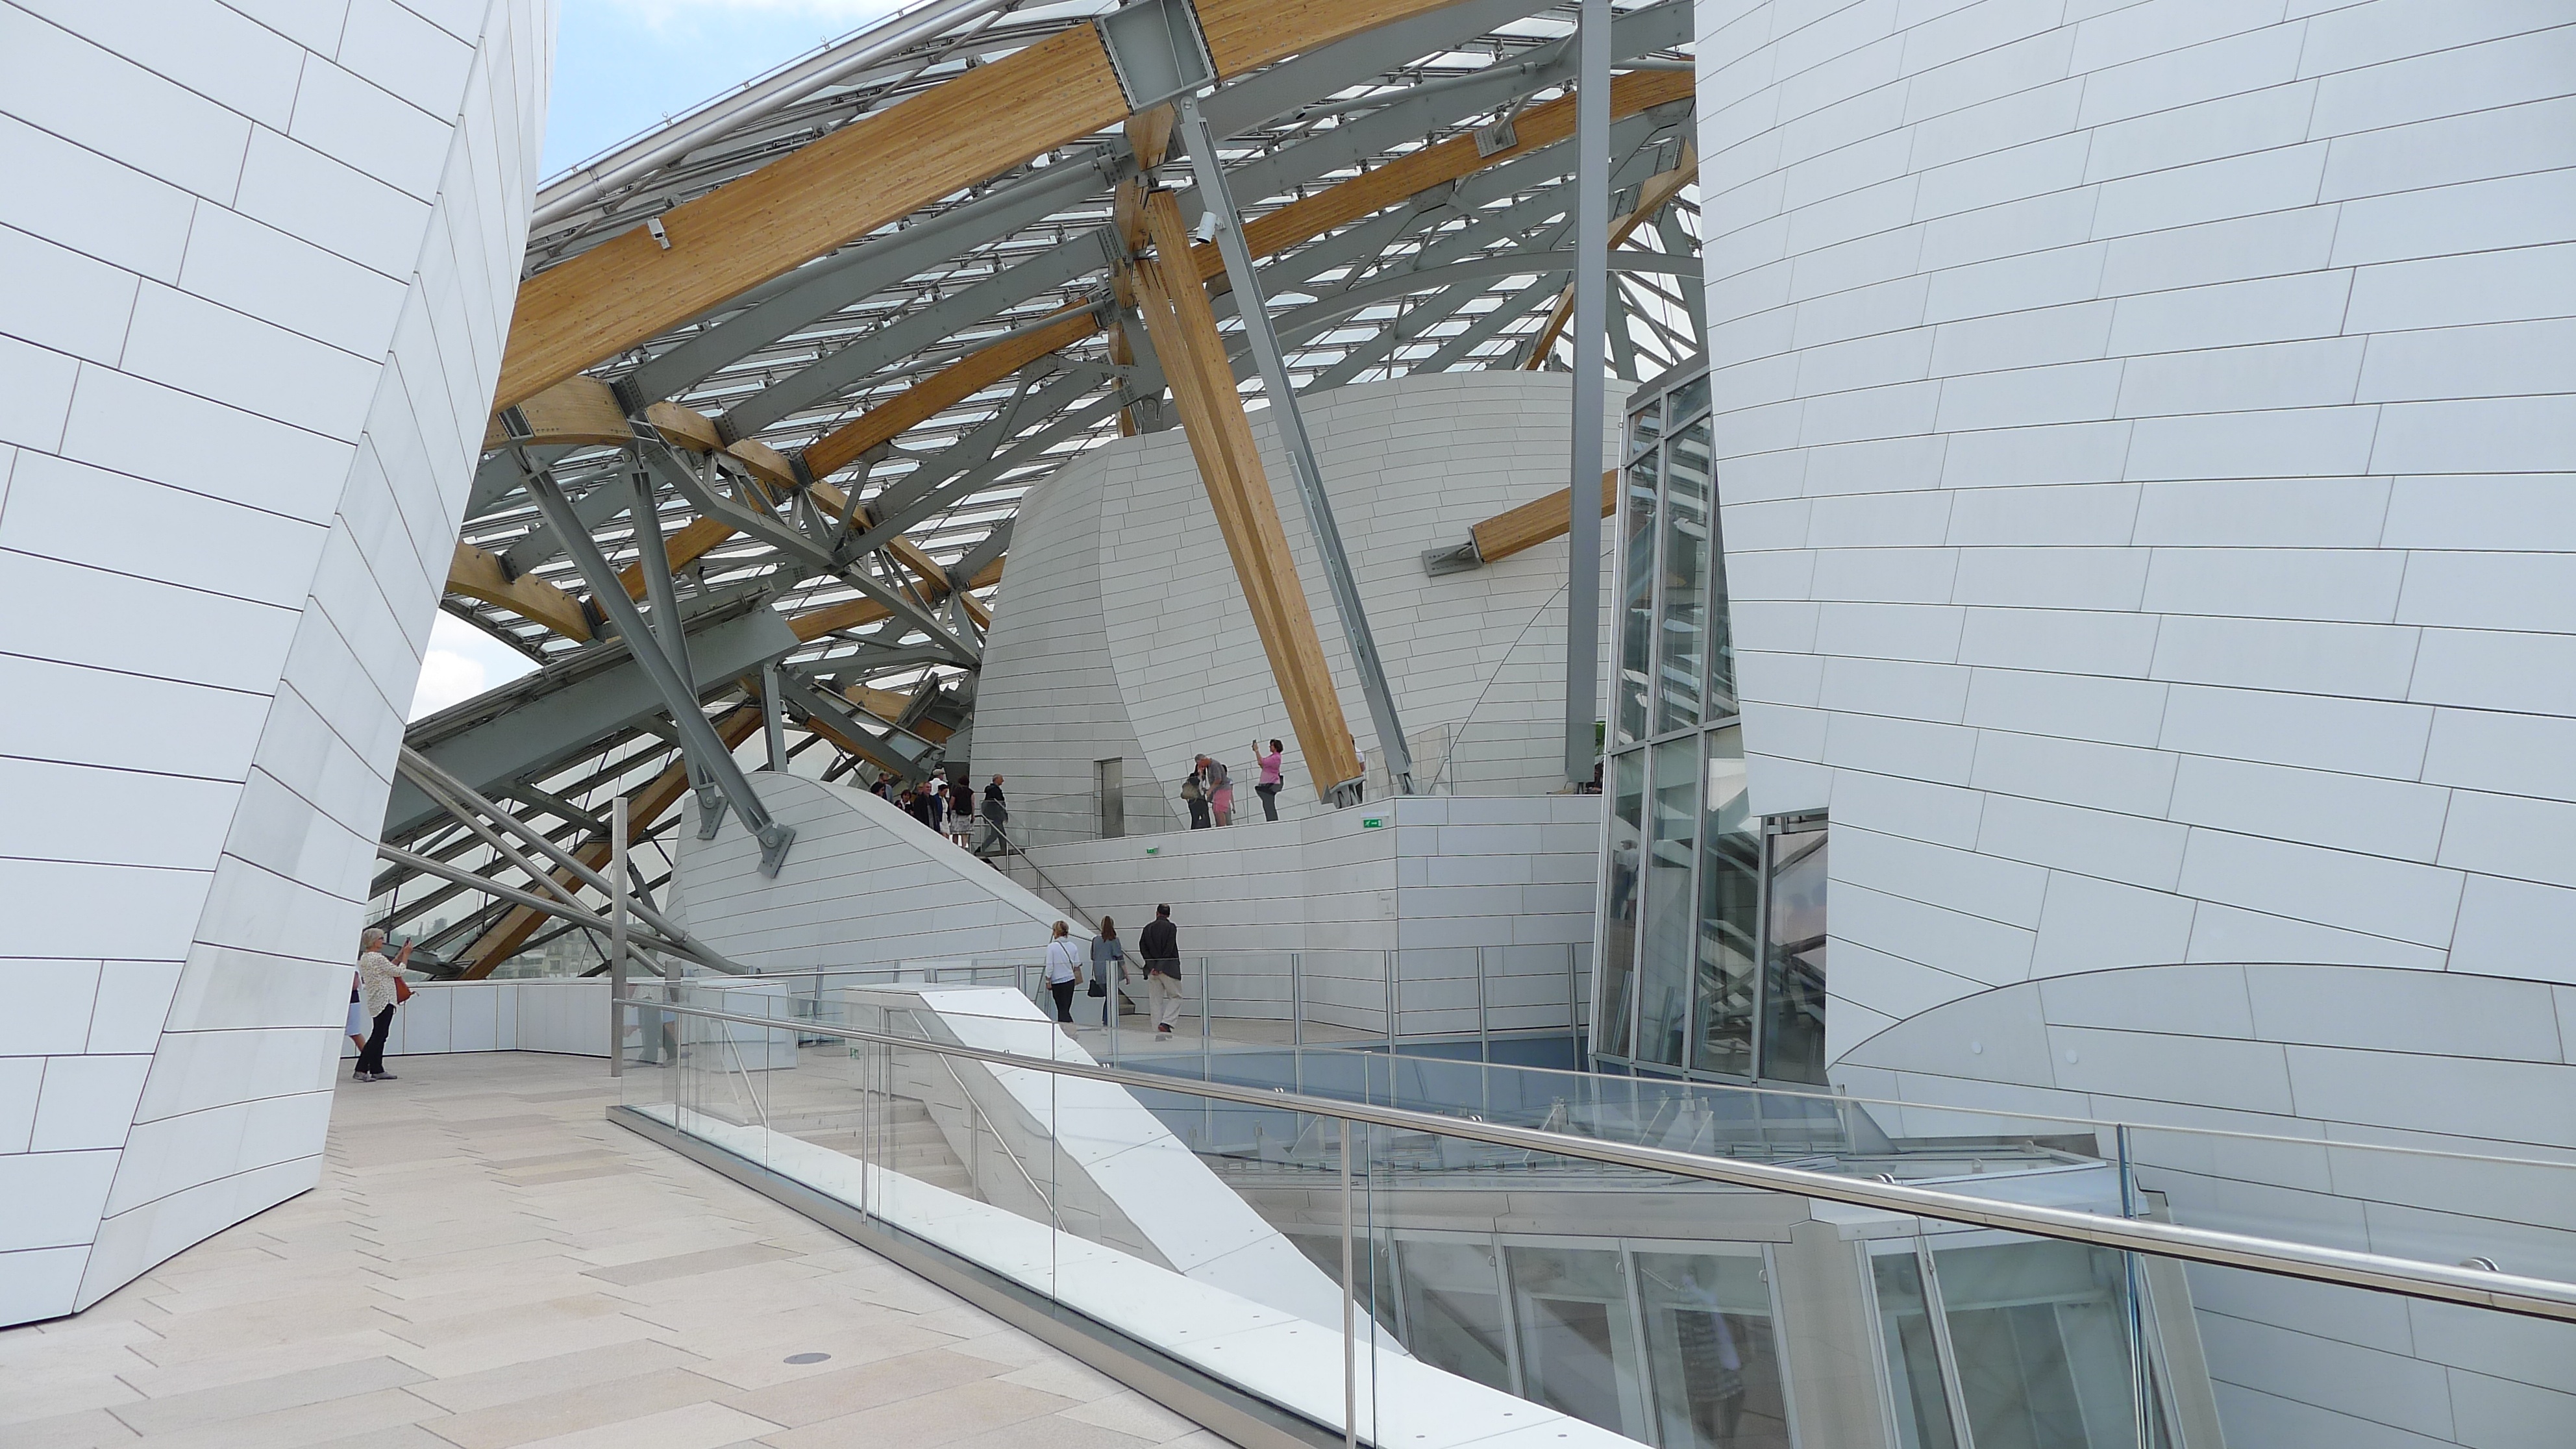
architecture, structure, roof, building, paris, france, mast, landmark, facade, tourism, european, louis vuitton building